Royal Maas Yacht Club

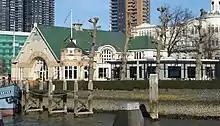
The clubhouse

The Royal Maas Yacht Club is a Dutch yacht club and rowing club located in the centre of Rotterdam.